Najica Blitz Tactics

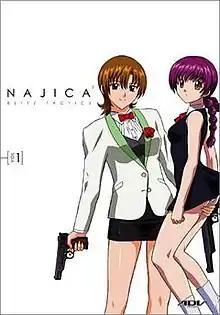
Volume 1 DVD cover of "Najica Blitz Tactics".

is an anime television series by Studio Fantasia and Amber Film Works. It aired in Japan from October to December 2001. The series is similar to that of "Agent Aika", both being directed by Katsuhiko Nishijima and animated by Studio Fantasia, with much of the same content.